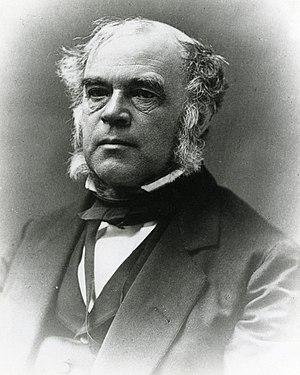
17 juillet : départ de Cherbourg du navire français La Romanche, 140 personnes à bord pour la Terre de Feu et l'île Navarino. L’expédition atteint la baie Orange le 6 septembre, et effectue sept voyages dans l'archipel jusqu'en septembre 1883. Elle ramène un reportage unique au monde de 320 photos sur plaques de verre au « gélatino-bromure d'argent » sur les indiens Yahgans dans la région de Puerto Williams près du cap Horn.
John William Draper est un scientifique, philosophe, médecin, chimiste, historien et photographe américain, né anglais.